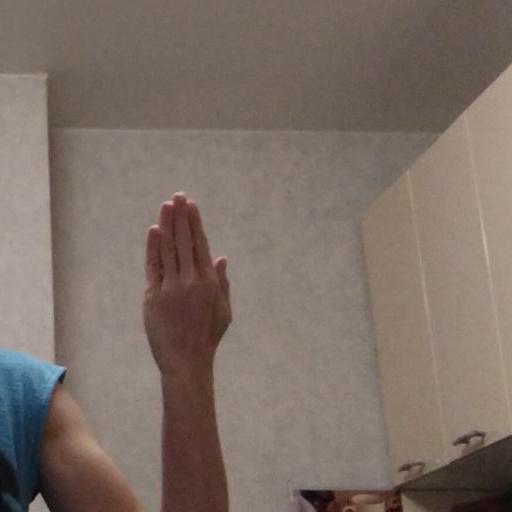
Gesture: stop_inverted